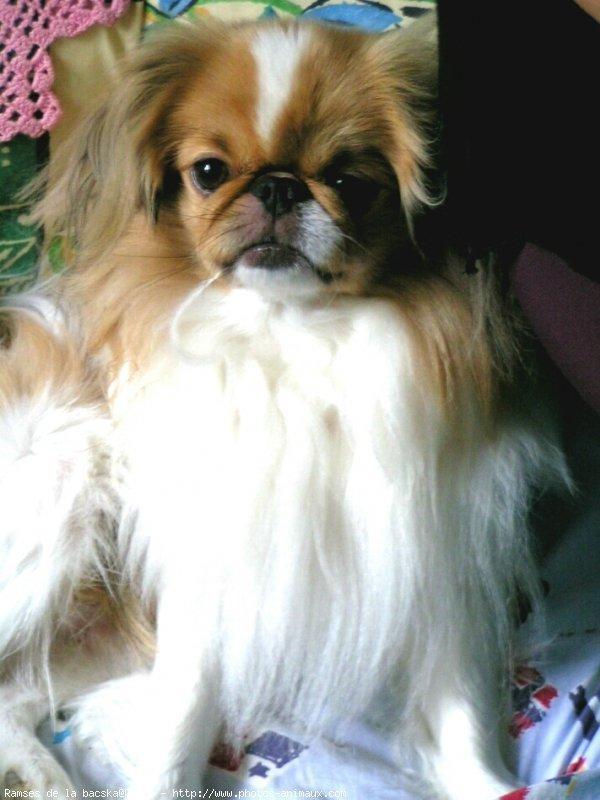
Japanese_spaniel